Rissole

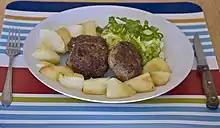
Meat rissoles with potatoes

In the 19th century, Mrs Beeton said French rissoles were "Pastry, made of light puff-paste, and cut into various forms, and fried. They may be filled with fish, meat, or sweets." However her recipes for everyday British meals described rissoles which contained breadcrumbs but were not coated with anything, just fried (see illustration). She gave recipes for beef, veal and potato rissoles.